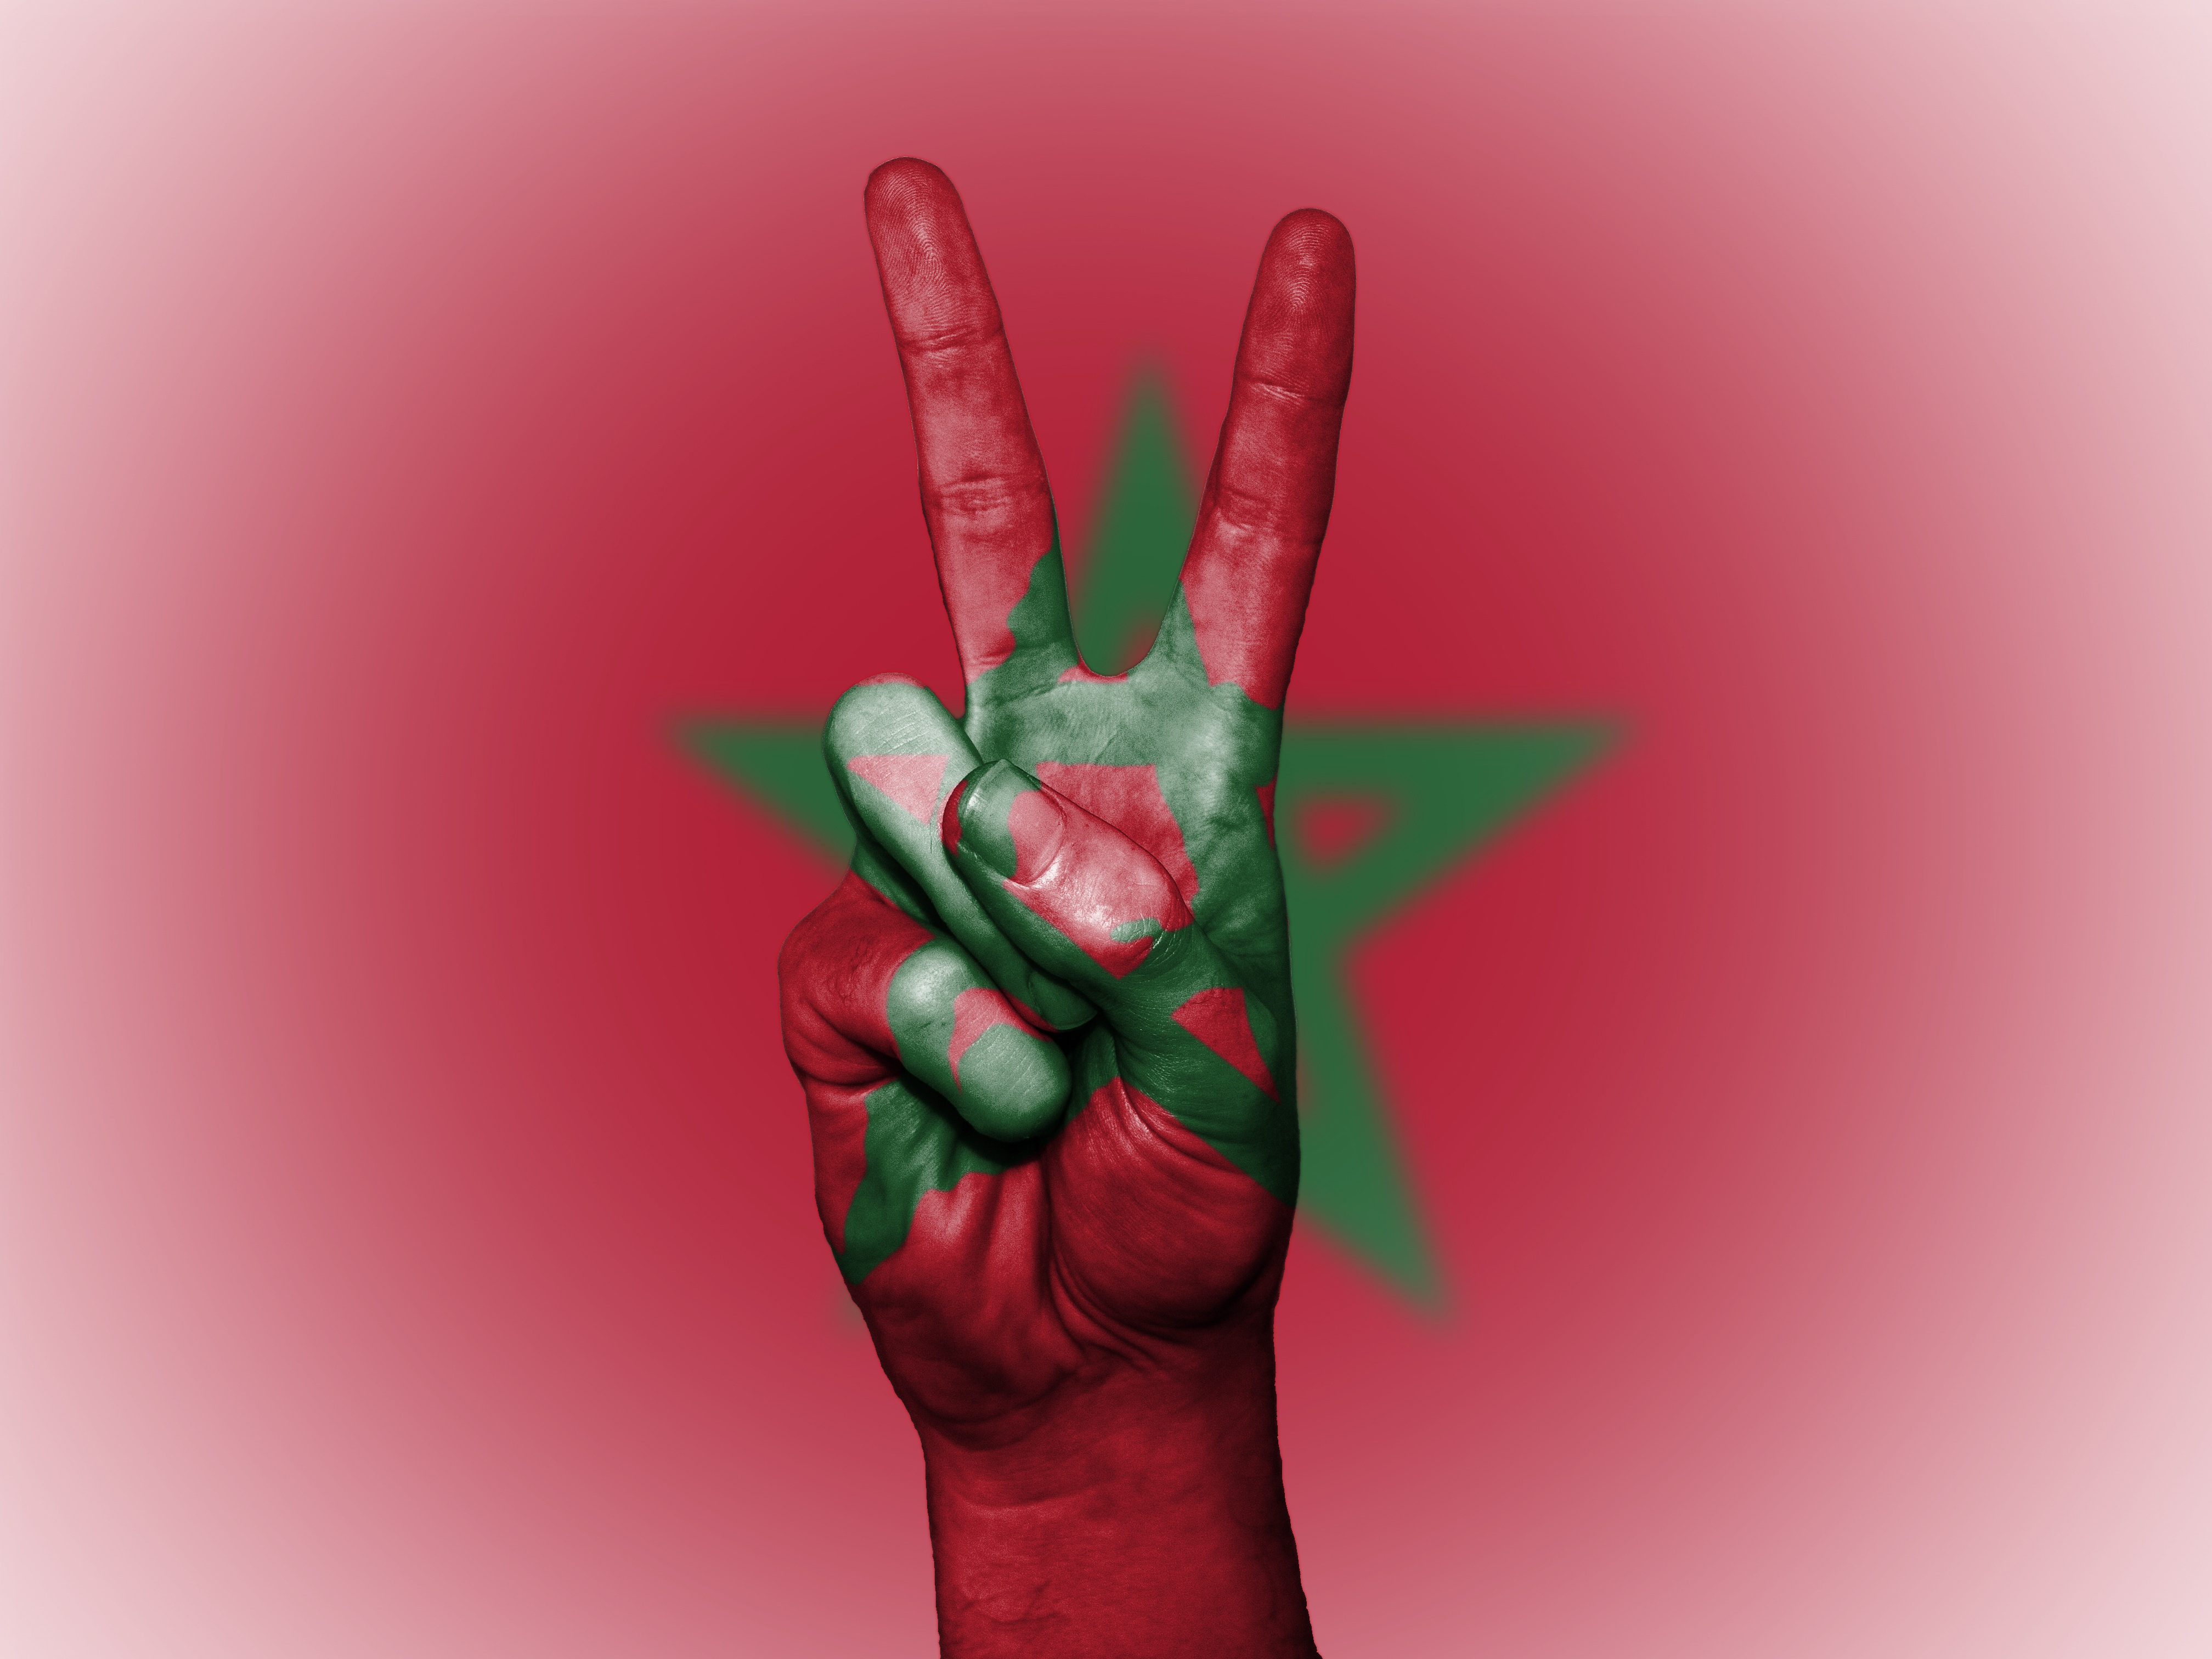
hand, flower, petal, country, travel, pattern, finger, red, symbol, banner, flag, peace, tourism, pink, national, art, colors, background, illustration, morocco, state, icon, nation, ensign